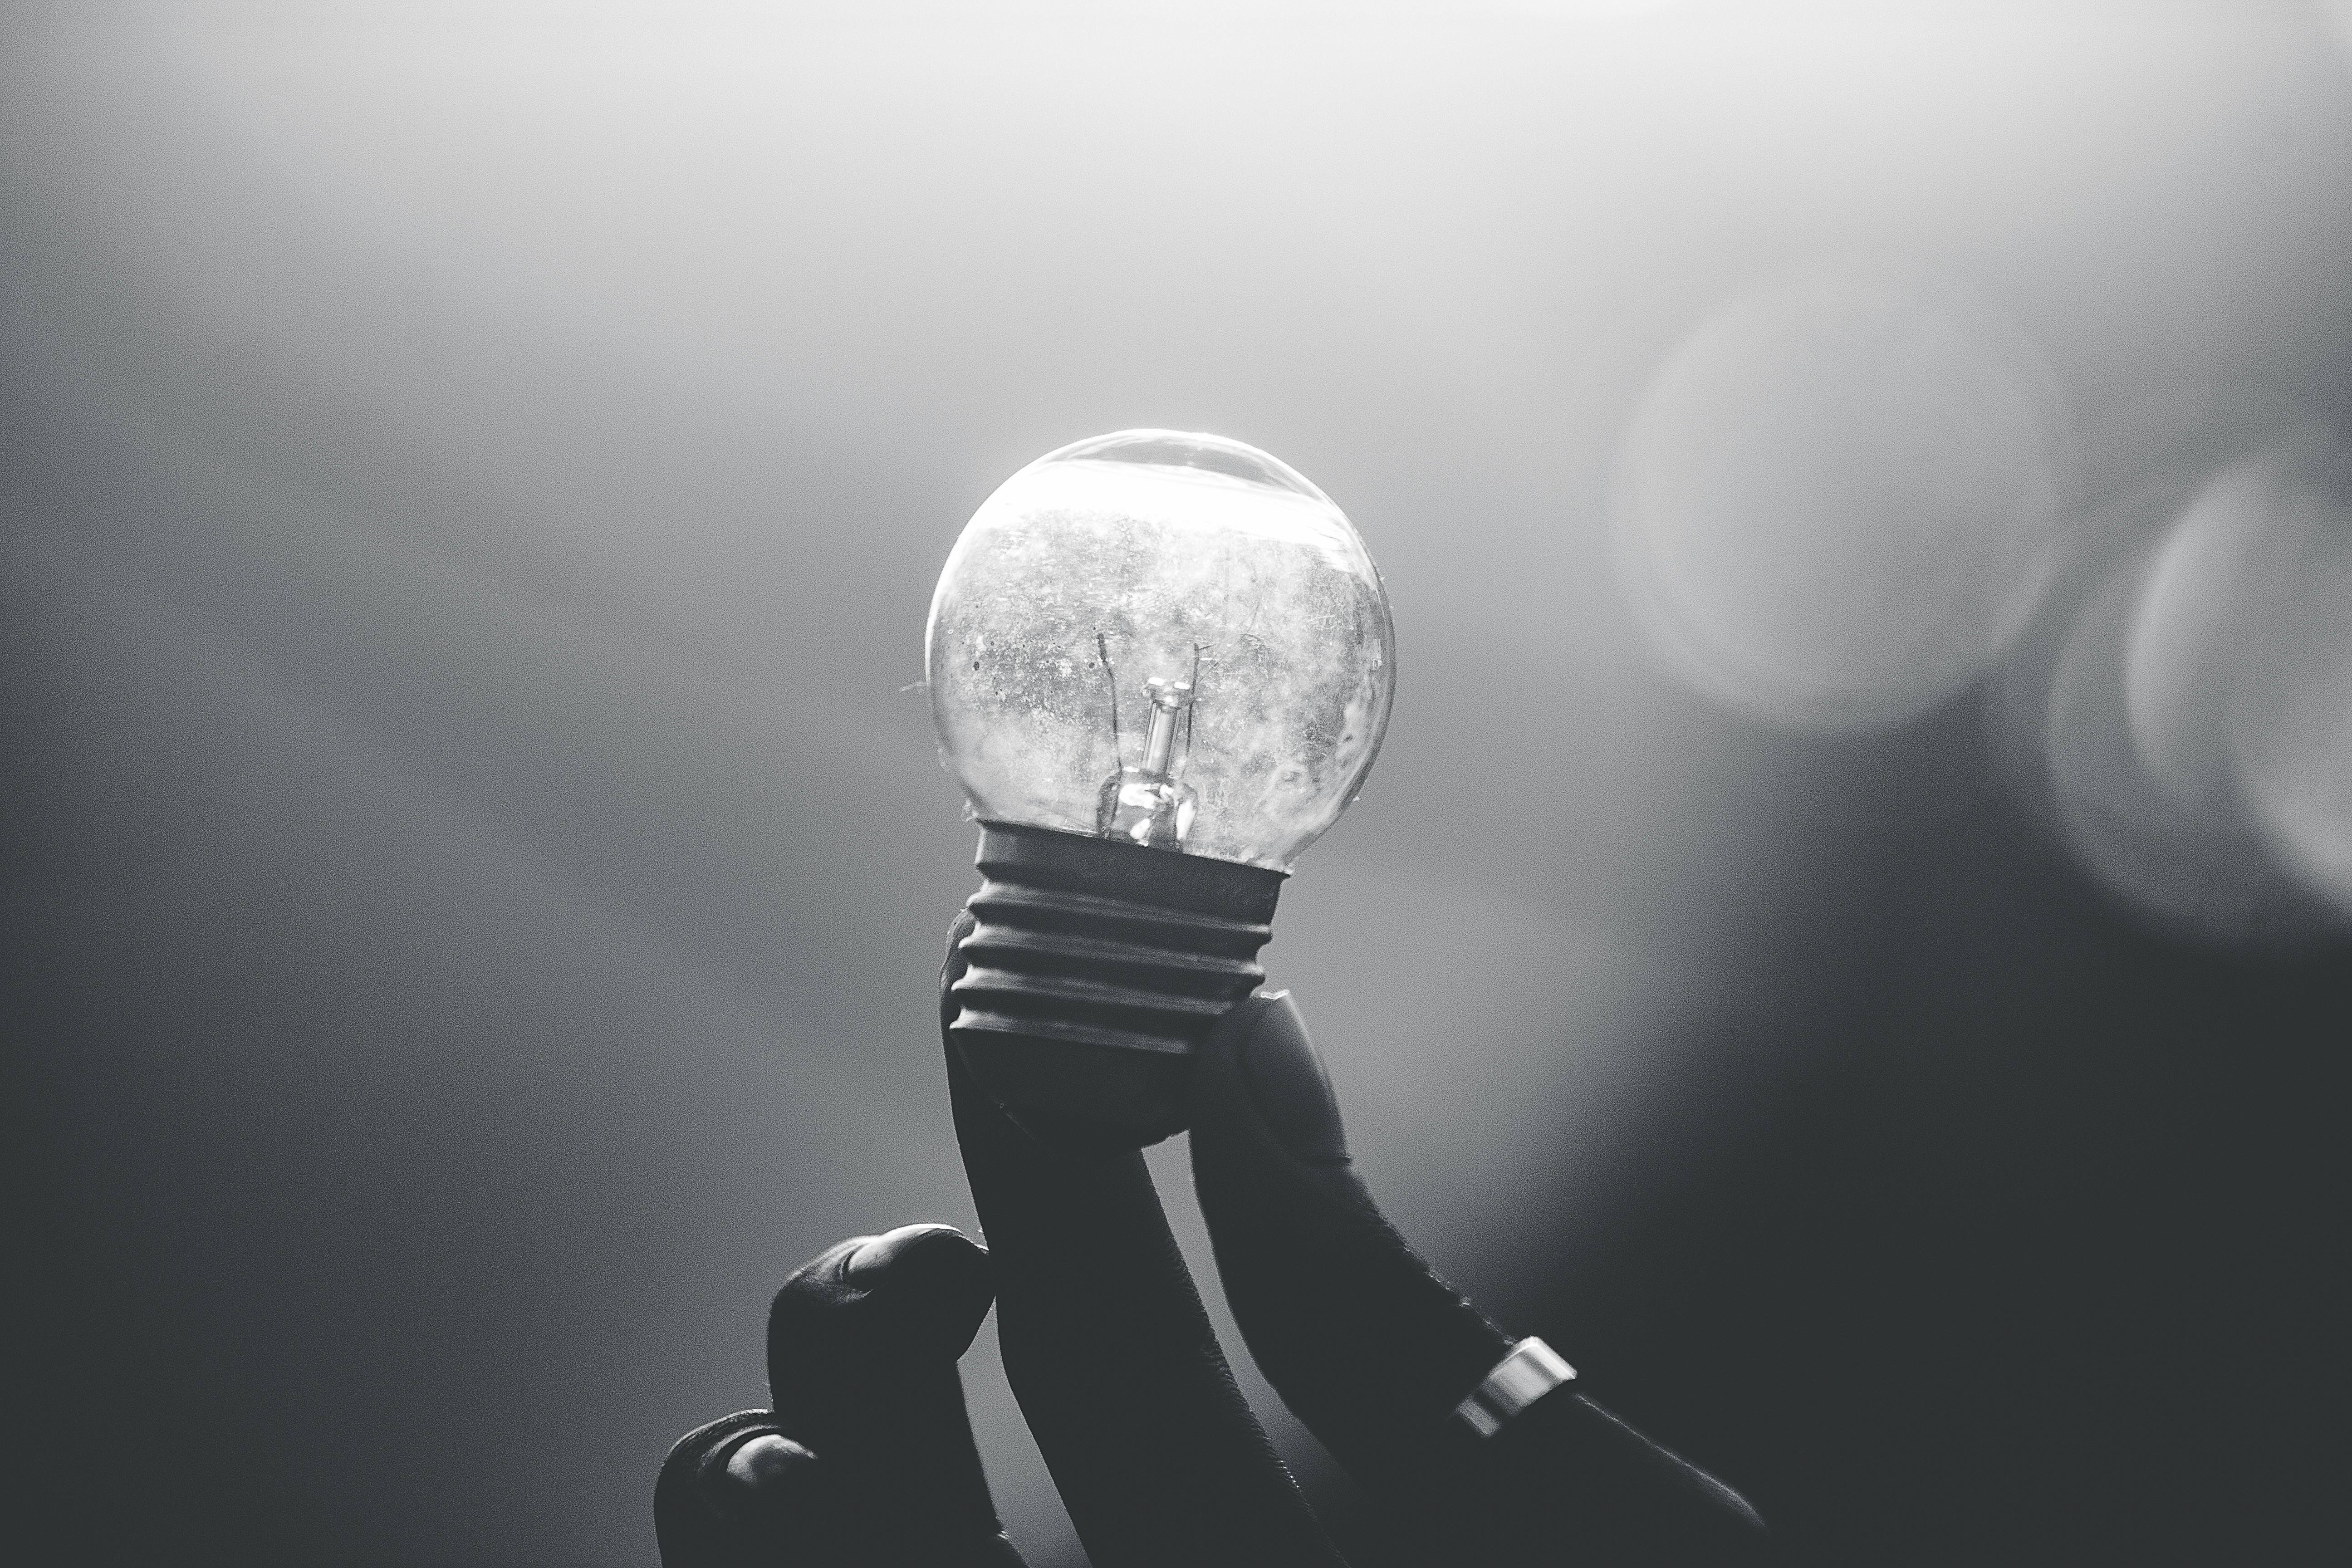
hand, light, black and white, white, photography, finger, darkness, black, monochrome, lighting, close up, monochrome photography, incandescent light bulb